Moon Seon-min

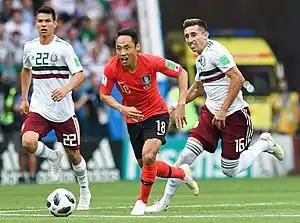
Moon dribbling the ball during South Korea's match against Mexico at the FIFA World Cup in Russia.

In March 2009, Moon was called up to the South Korea U-17 for the first time. He made his South Korea U17 debut, coming on as a 57th-minute substitute, in a 2–0 win against Nigeria U17 on 9 April 2009. Moon later made two more appearances for South Korea U17.